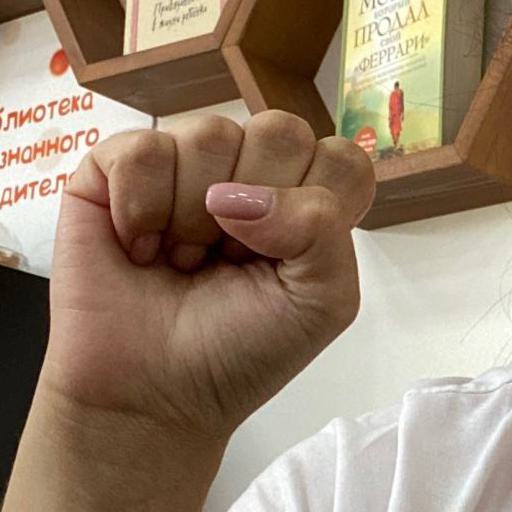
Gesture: fist